Joe DiMaggio

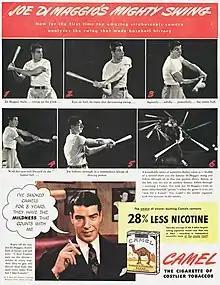
1941 advertisement for Camel cigarettes featuring DiMaggio

DiMaggio re-entered Monroe's life as her marriage to Arthur Miller was ending. On February 10, 1961, he secured her release from Payne Whitney Psychiatric Clinic in Manhattan. She joined him in Florida where he was a batting coach for the Yankees. Their "just friends" claim did not stop remarriage rumors from flying. Reporters staked out her Manhattan apartment building. Bob Hope "dedicated" Best Song nominee "The Second Time Around" to them at the 33rd Academy Awards. In one of her last interviews, given to Redbook magazine and published in August 1962, Monroe explained : "I've always been able to count on Joe as a friend after that first bitterness of our parting faded. Believe me, there is no spark to be kindled. I just like being with him and we have a better understanding than we've ever had."